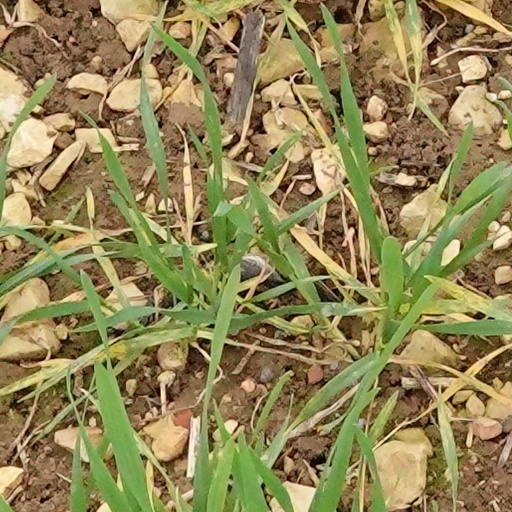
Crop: wheat